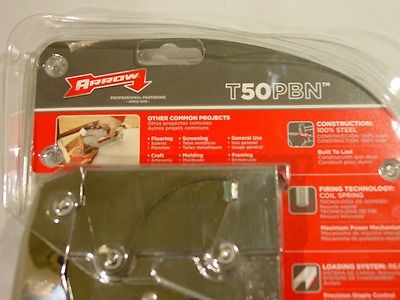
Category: stapler